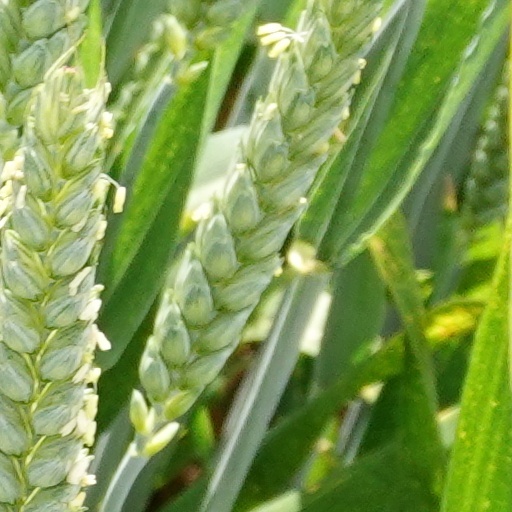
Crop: wheat